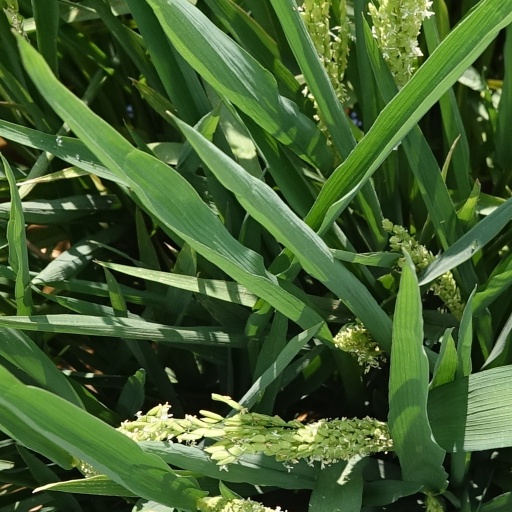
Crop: rice